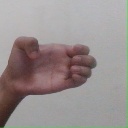
अक्षर: ख